Henry Hayes Lockwood

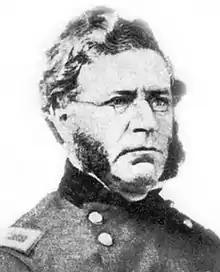
Lockwood, 1861–1865

Henry Hayes Lockwood (August 17, 1814 – December 7, 1899) was an American soldier and academic from Delaware who rose to the rank of Brigadier General during the American Civil War, captured the Delmarva Peninsula including Virginia's Eastern Shore and headed the Union Middle Department in Baltimore before returning to academic life at the U.S. Naval Academy in Annapolis, Maryland.